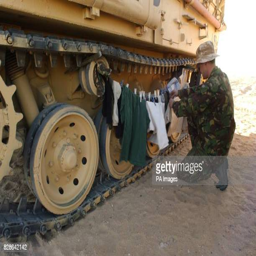
a trooper hangs out washing along a tank in the desert